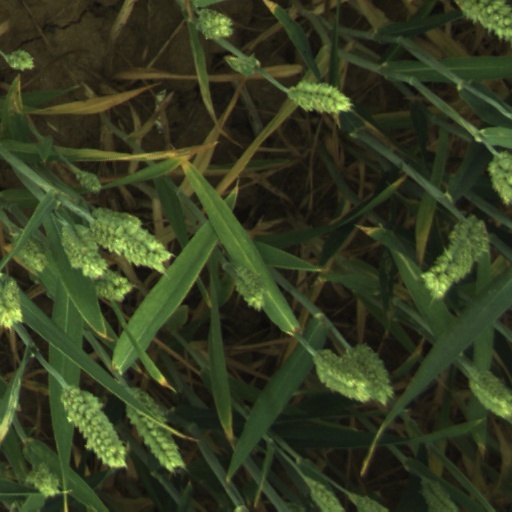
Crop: wheat